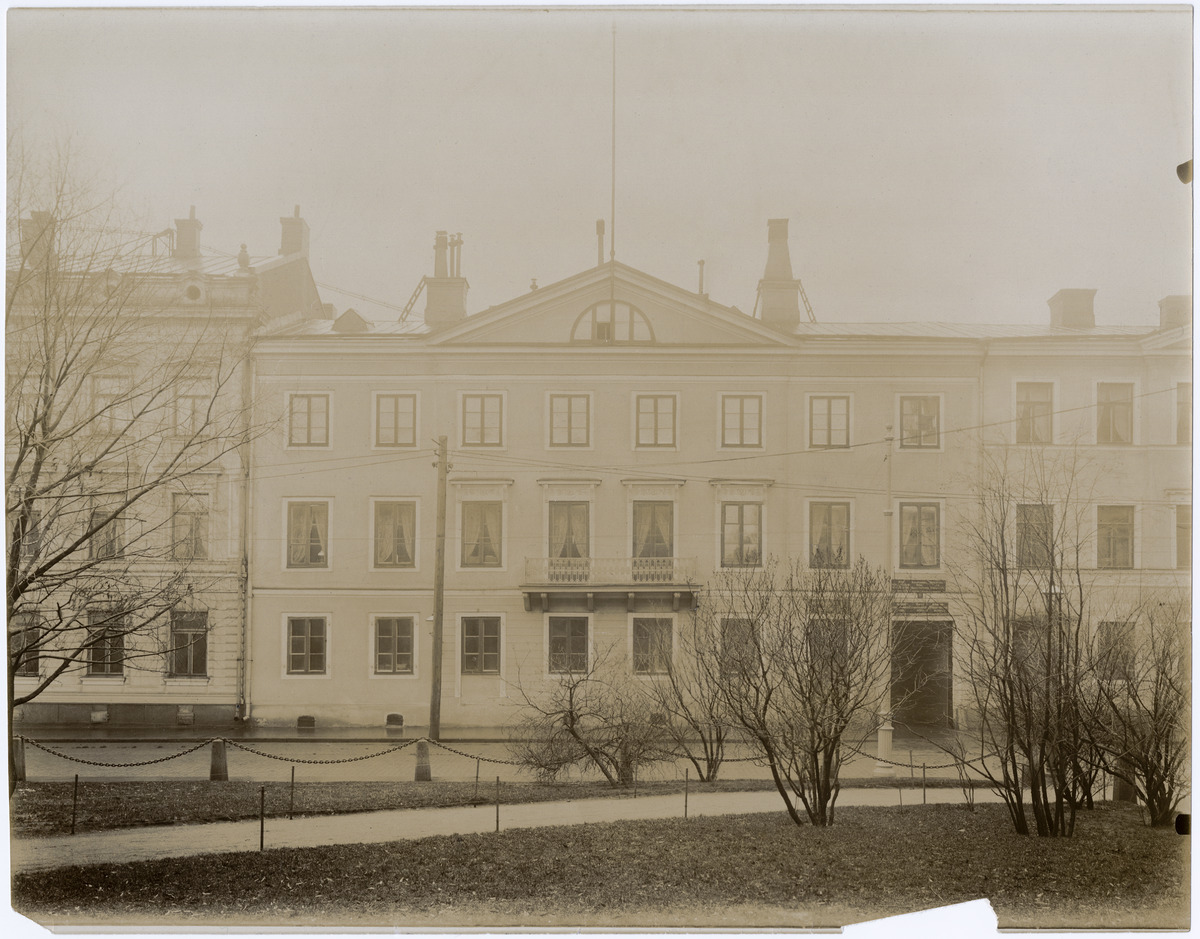
Aleksanterinkatu 4, 6, 8 (nyk
sisällön kuvaus: Aleksanterinkatu 4, 6, 8 (nyk. 4-10) nähtynä Ritarihuoneenpuistikosta (=Ritaritalon puistikko). mustavalkoinen
Kuvaaja: Rosenbröijer, A.E., valokuvaaja
Ajankohta: kuvausaika 14.11.1900
Paikka: Suomi, Uusimaa, Helsinki, Kruununhaka Helsinki, Aleksanterinkatu 4, 6, 8, 4-10. Ritaritalon puistikko
Aiheet: viheralueet puistot, puut, aidat, rakennukset kivirakennukset asuinrakennukset kerrostalot, kadut, arkkitehtuuri klassismi, parvekkeet